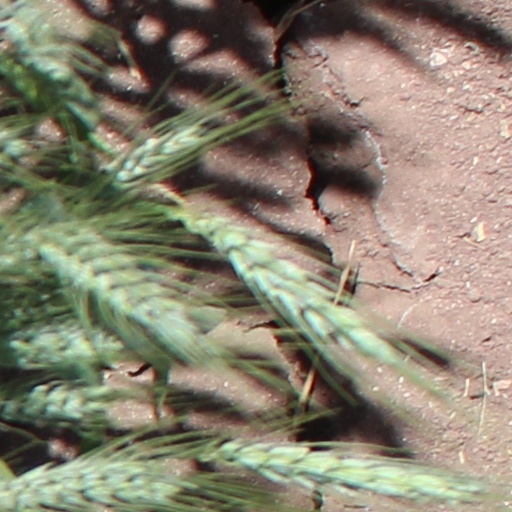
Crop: wheat